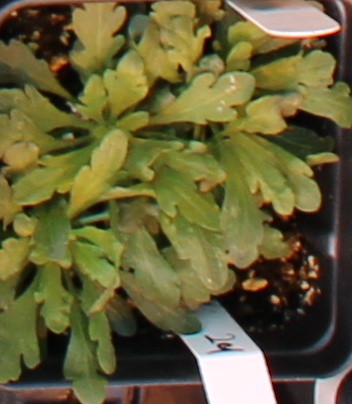
Label: Horseweed